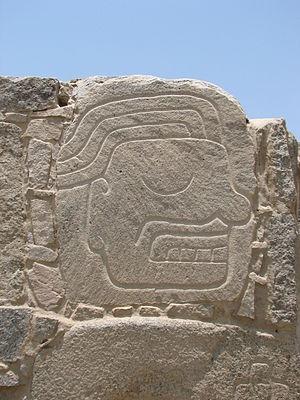
Le Complexe archéologique de Cerro Sechín, aussi appelé Sechín ou Sechín de las Estelas, est situé dans la province de Casma du département d'Áncash au Pérou, à 365 km au nord de la capitale Lima.
La ville sacrée de Caral-Supe ou Caral-Chupacigarro, est un site archéologique antique situé dans le désert à 23 km de la côte du Pérou, dans la vallée de Supe, région de Lima, province de Barranca, à 140 km au nord-nord-ouest de Lima, est le vestige de la plus ancienne cité d'Amérique connue à ce jour.